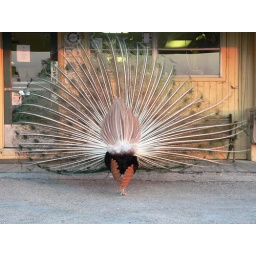
I am good from the back too...!!!,,guess in the bird kingdom, female appreciation of the male must be from all sides !!!